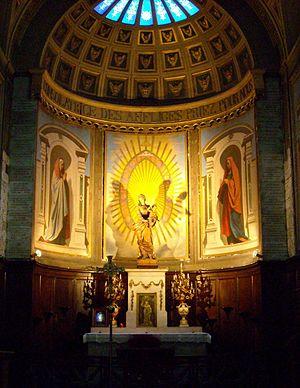
Chapelle de la Vierge - Église Notre-Dame de Bonne-Nouvelle
Étienne-Hippolyte Godde est un architecte néo-classique français.